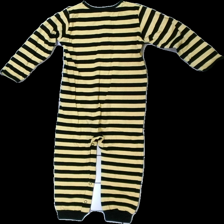
View: back
Type: Pajamas
Category: Children
Brand: H&M
Colors: Yellow, Black
Material: 100% cotton
Pattern: Striped
Cut: Regular
Size: 92
Season: All
Damage location: bottom center
Damage 2 location: middle center
Price range: 50-100
Recommended usage: Reuse
Description: randig pyjamas